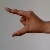
The image shows a hand gesture representing the letter 'Z' in Indian Sign Language.